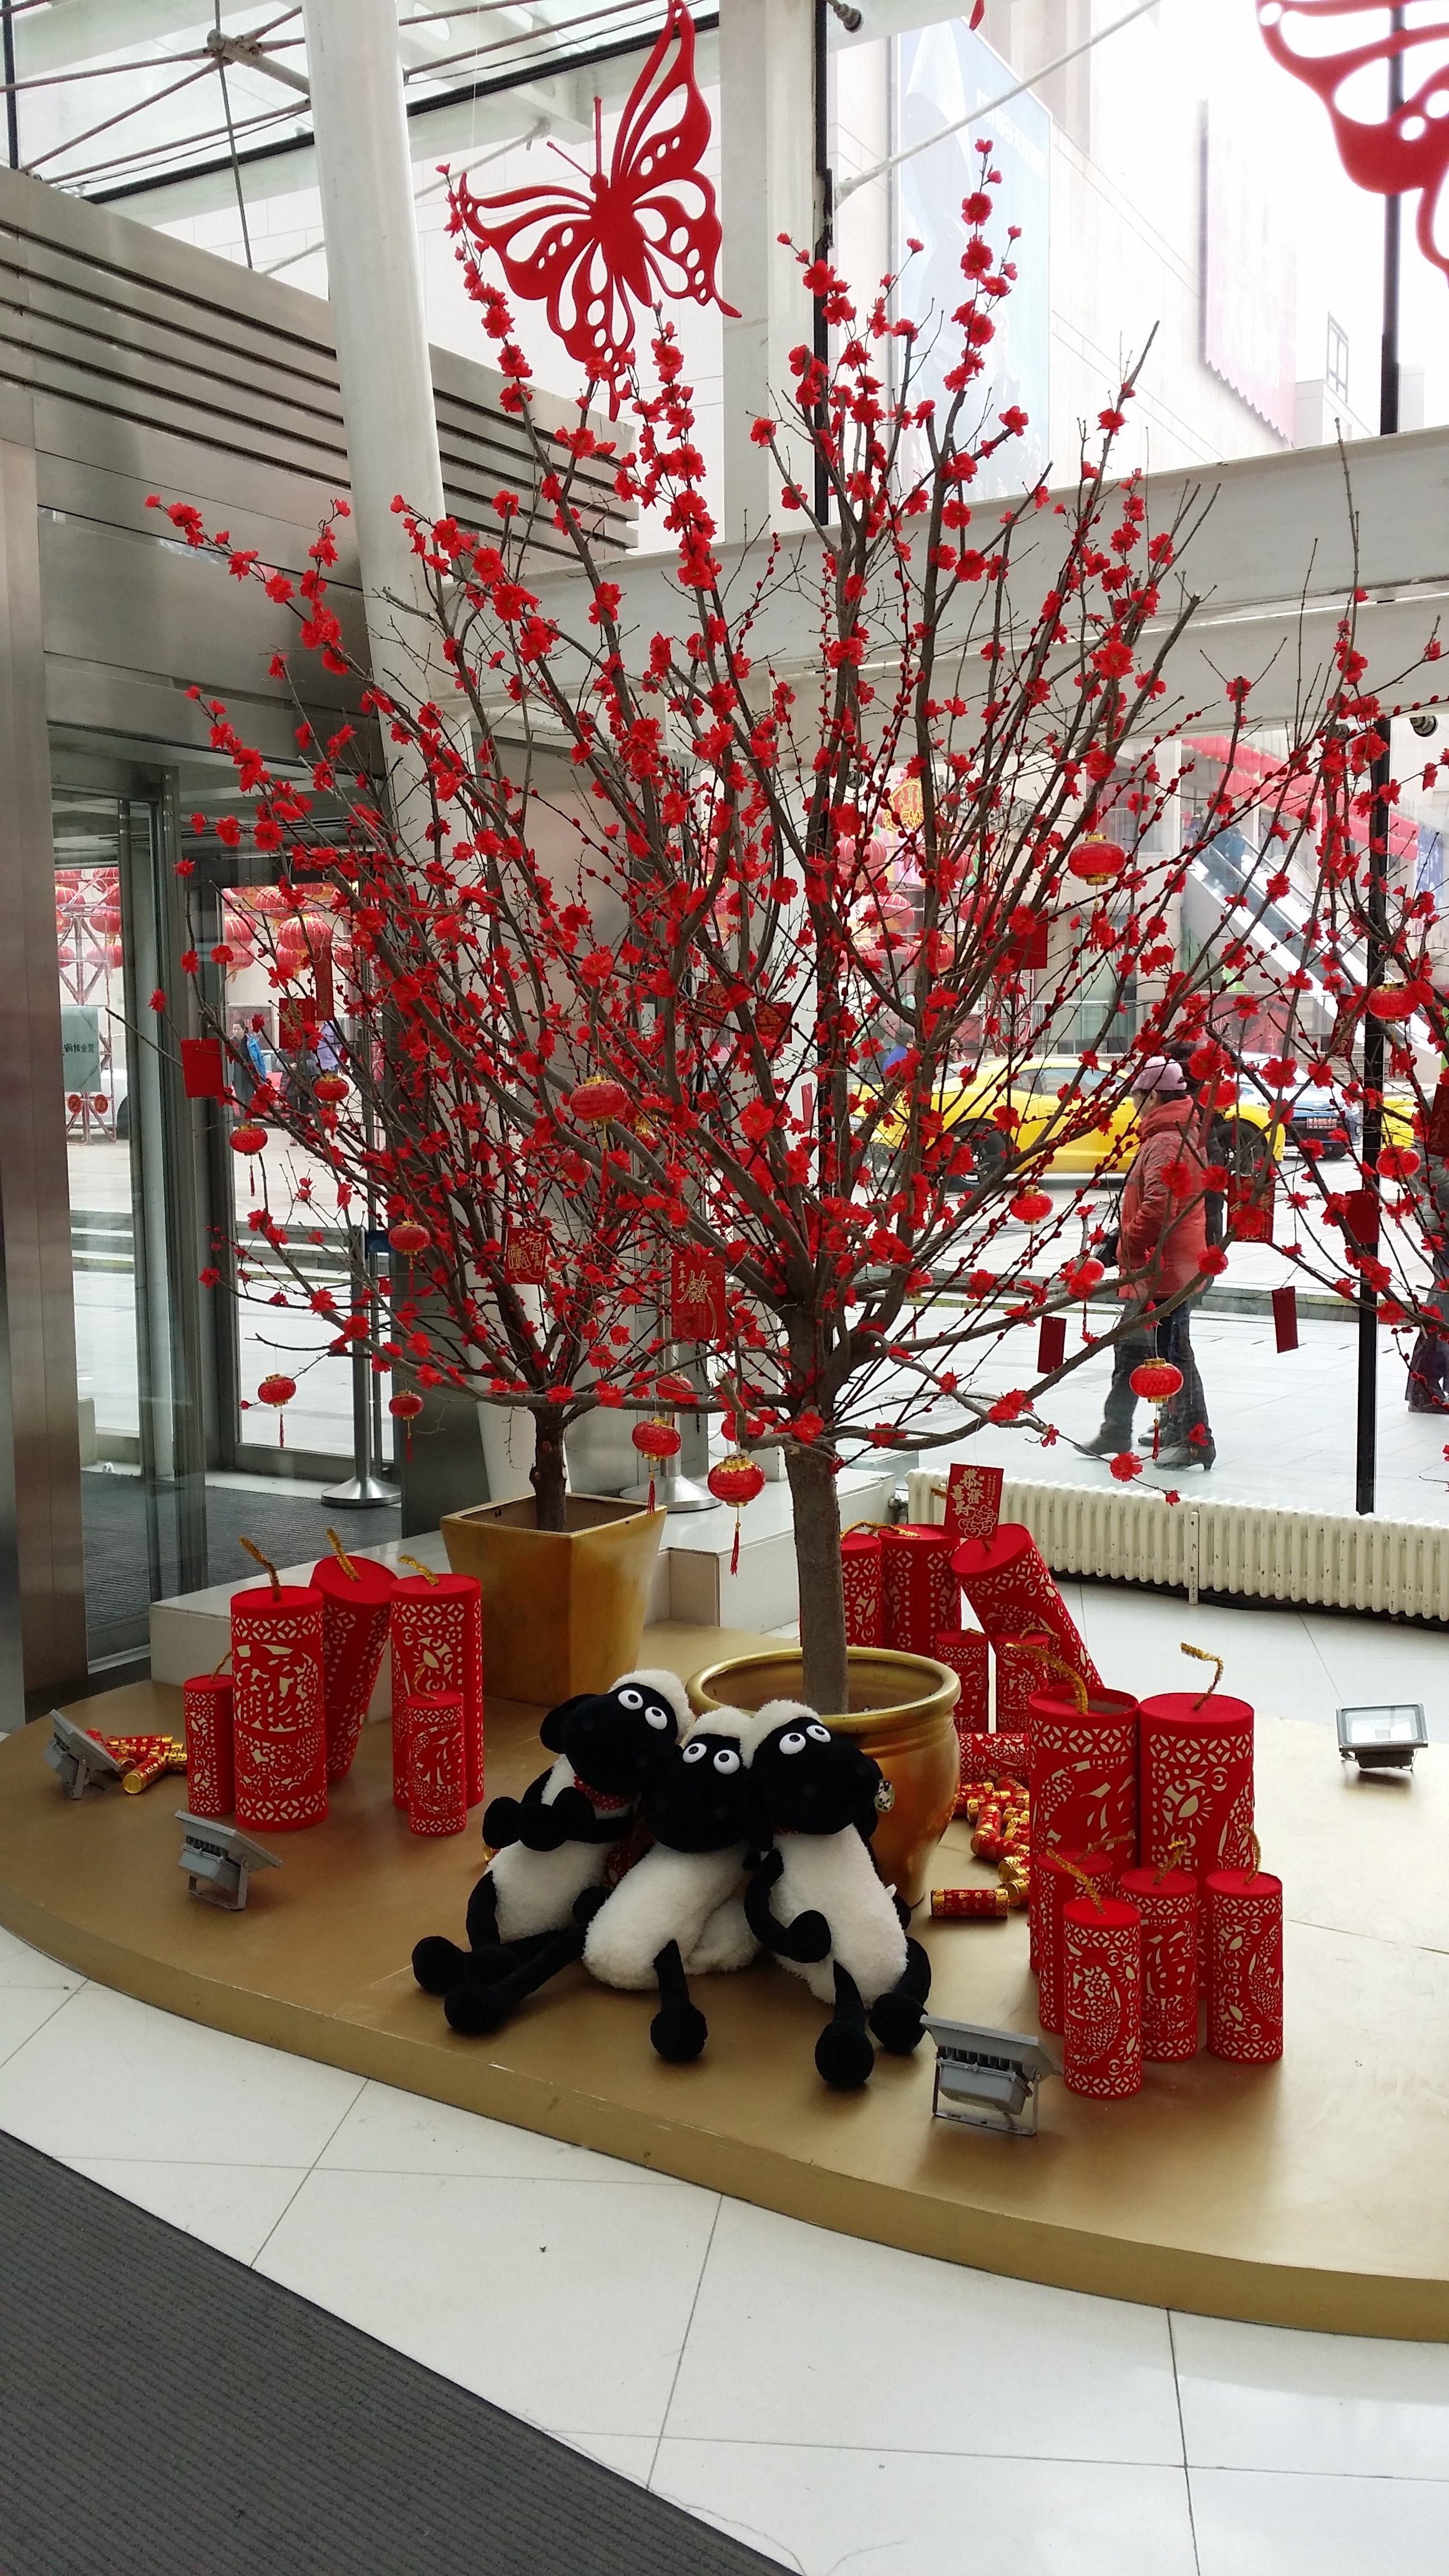
tree, plant, flower, animal, celebration, goat, spring, chinese, red, sheep, holiday, asia, christmas, new year, festive, christmas decoration, 2015, art, festival, year, lunar, calendar, china, oriental